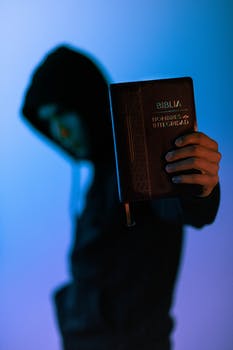
Label: No Watermark